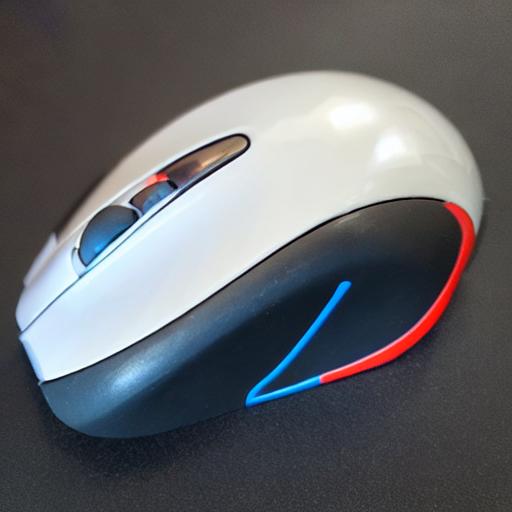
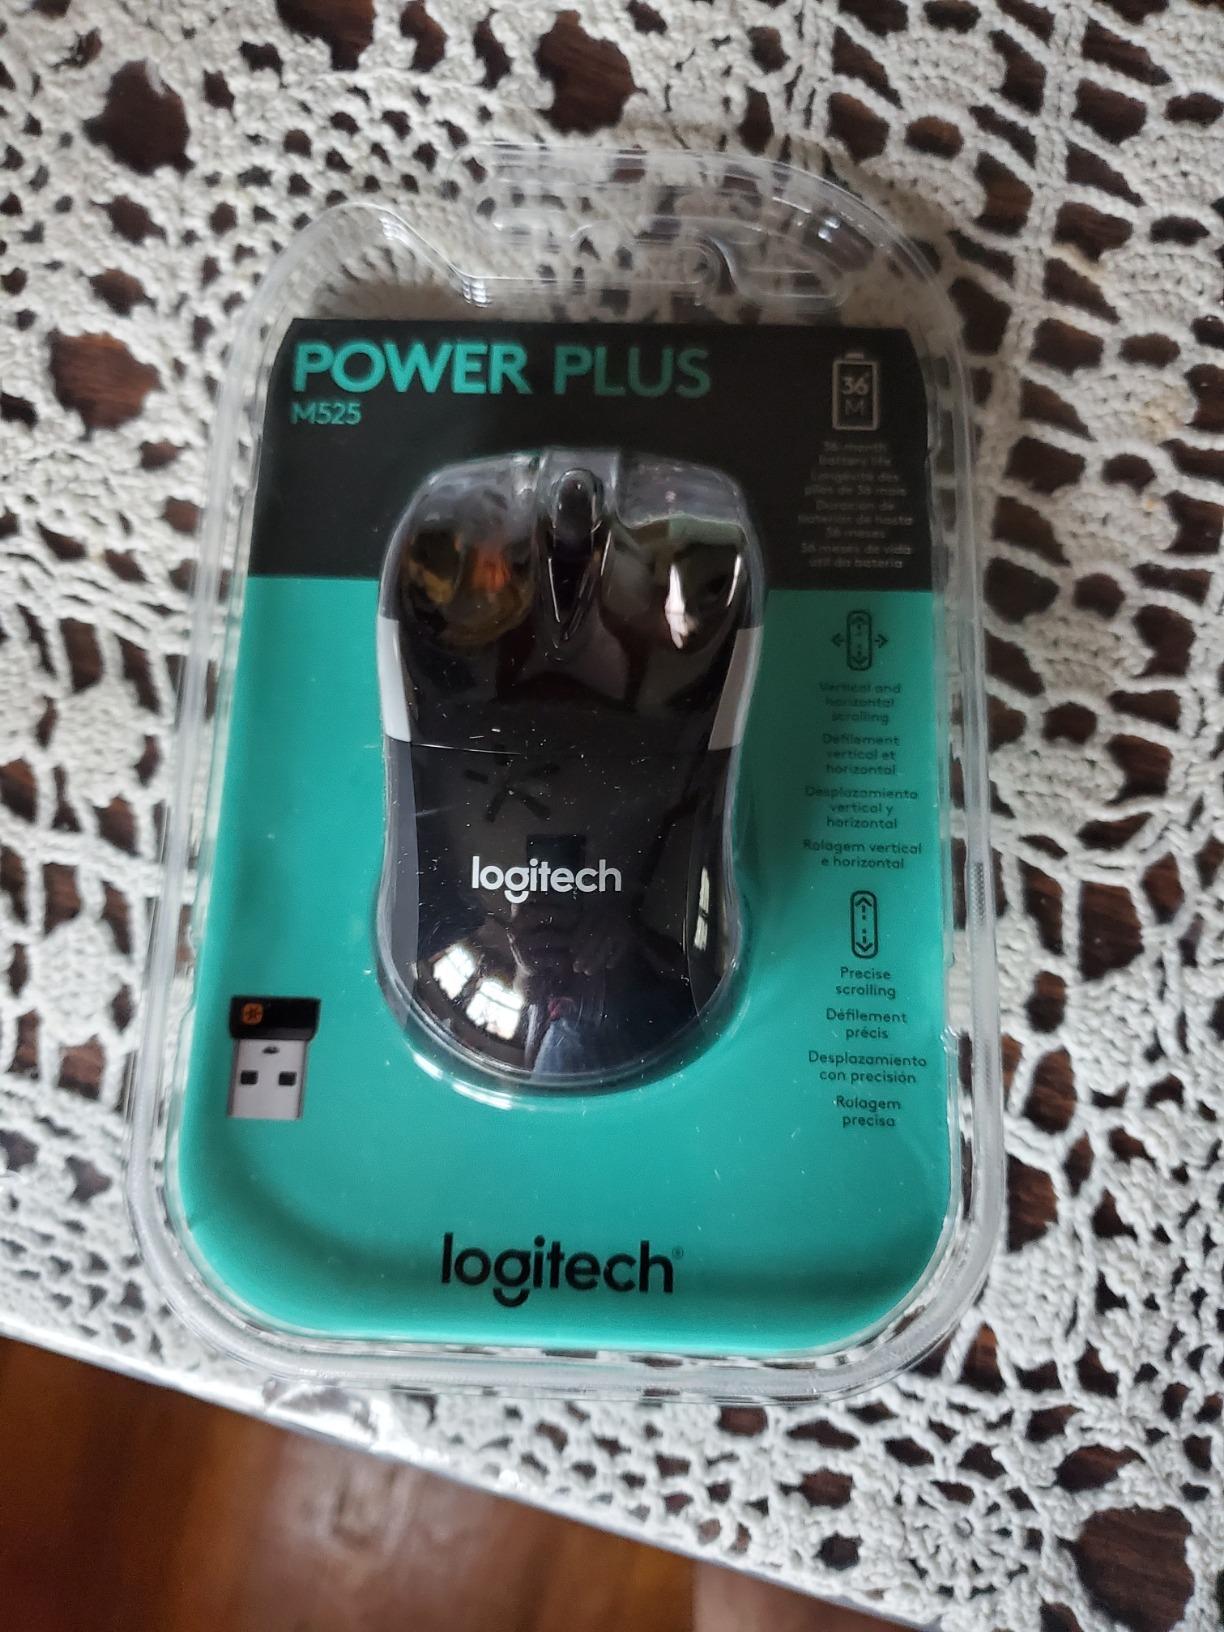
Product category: mouse
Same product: no